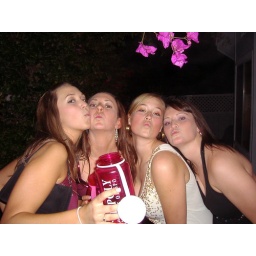
Empty water bottle = way too much cuervo in my system.